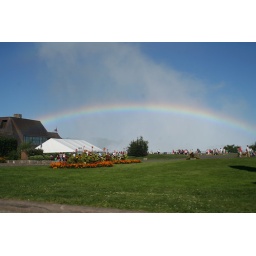
from the drive near table rock at niagra falls